Tropical Storm Bebinca (2013)

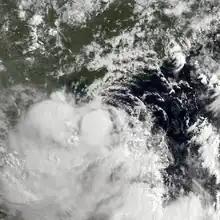
Tropical Storm Bebinca at peak intensity near Hainan on June 22

Tropical Storm Bebinca, known in the Philippines as Tropical Depression Fabian, was a weak tropical cyclone that brought minor damage in China and Vietnam, causing a death and an economic loss of about US$13 million. The sixth depression and fifth named storm of the season. Bebinca originated as a low-pressure area south of Hong Kong. As the disturbance is moving westward, favorable conditions allow the system to organize into a tropical depression. On June 21, the depression was upgraded into a tropical storm despite the wind shear, which generated by a subtropical ridge.